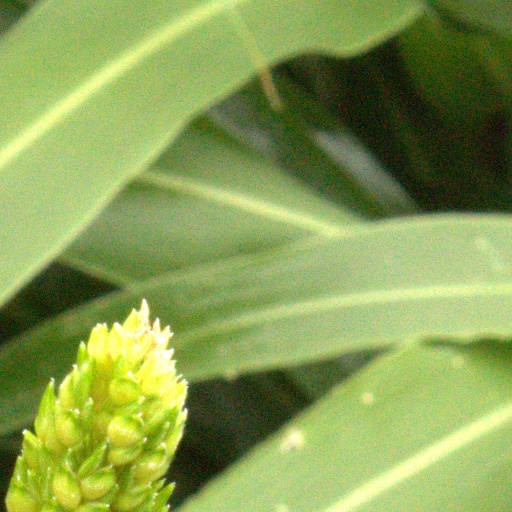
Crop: sorghum